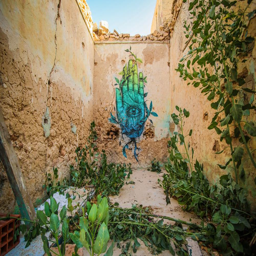
an empty courtyard is transformed by a watchful eye .